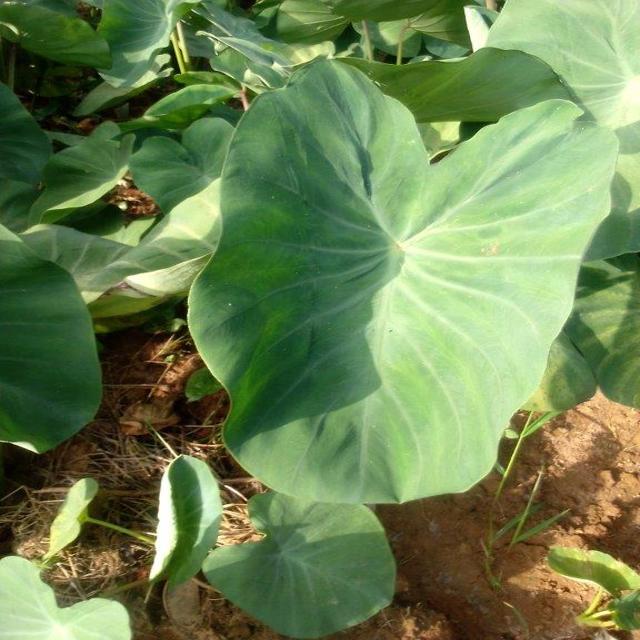
Label: Healthy